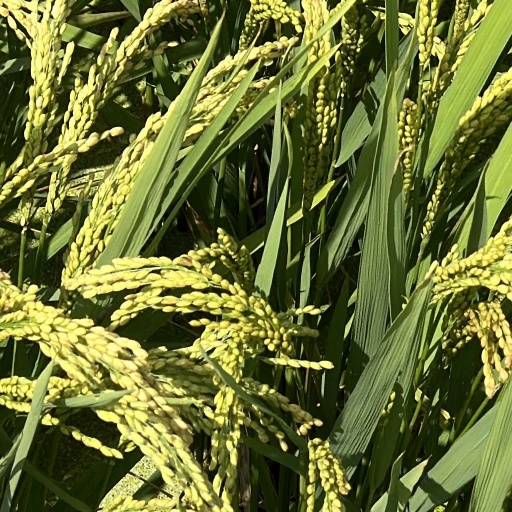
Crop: rice